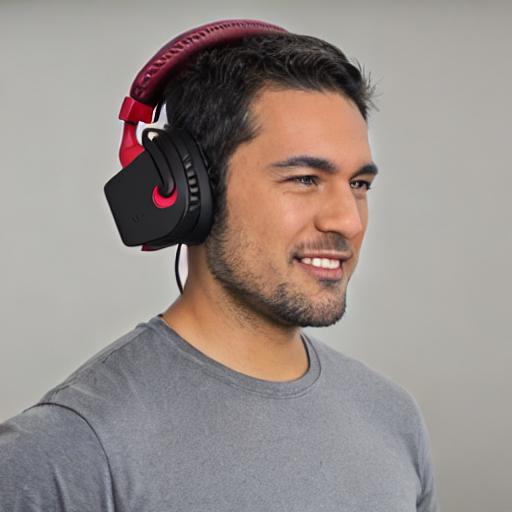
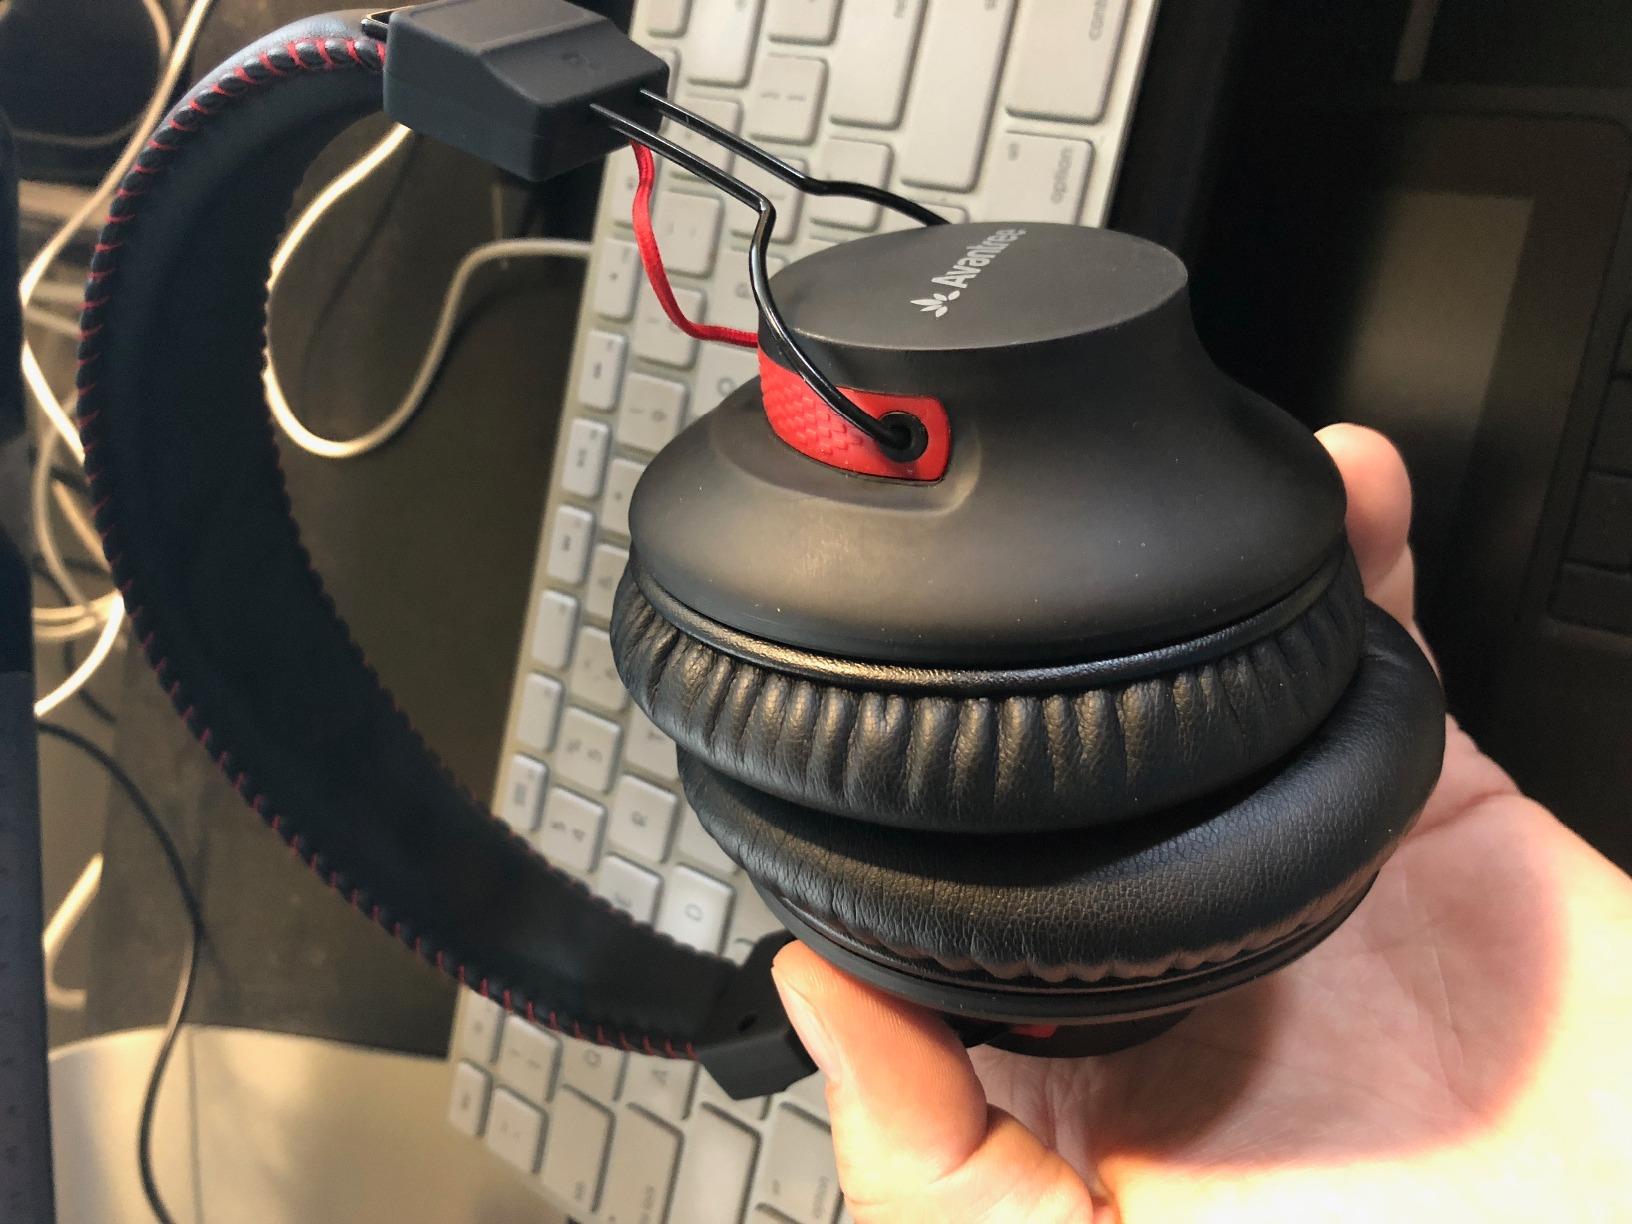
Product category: headphones
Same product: no